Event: Ecuador Earthquake
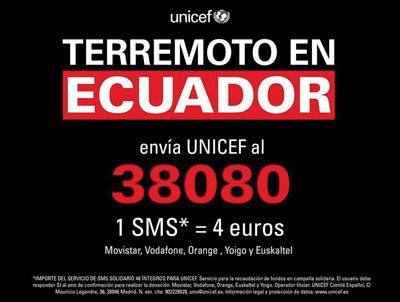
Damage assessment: no_damage